Baskerville Apartment Building

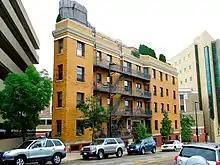

Built in 1913-14, the Baskerville falls early in this boom, and it is rather large among the early apartment buildings. It was designed by Madison architect Richard L. Wright to fit the wedge-shaped parcel where S. Hamilton St meets W. Doty. The building stands four stories tall on a raised, red brick foundation. Exterior walls are tan brick, topped with a simple Neoclassical-styled cornice. A section of each street-facing side is recessed to make space for balconies with iron balustrades. In one of these recesses is the main entrance - double-doors with sidelights and transom, framed in concrete with "The Baskerville" inscribed above.